Nilo-Saharan languages

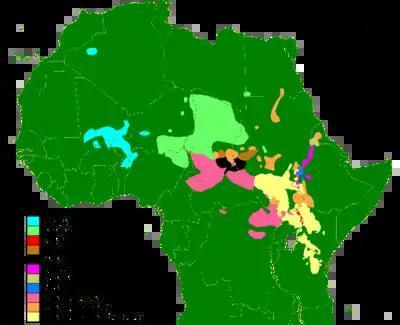
The branches of the Nilo-Saharan languages

Joseph Greenberg, in "The Languages of Africa", set up the family with the following branches. The Chari–Nile core are the connections that had been suggested by previous researchers.